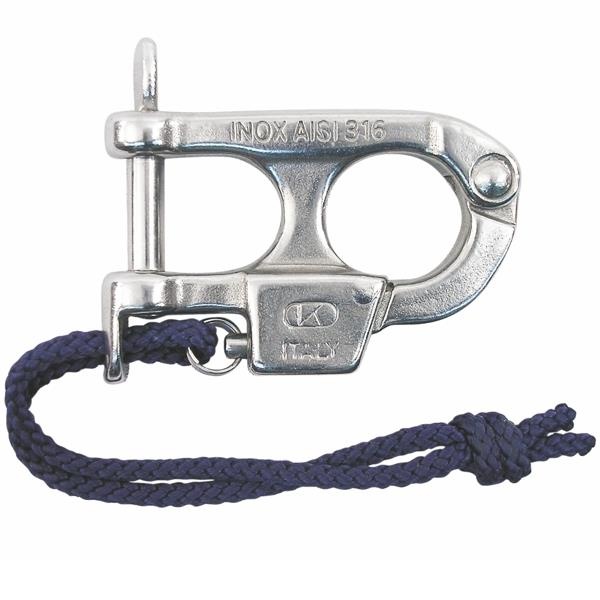
Kong Quick Release for Water Ski
Stainless steel AISI 316 quick release, useful in all situations where you may need to quickly disengage from the attachment point (water skiing, etc.) Pull the cord to quickly open the closing lever, even under load. Tested by R.I.N.A. Patented. This device is not a PPE for climbing, mountaineering and rope courses. New ECO PACKAGING in recycled cardboard. Standards: R.I.N.A. 1/165/86/DP Material: Stainless steel Weight: 75 grams Load: 150 Kgf
Brand: Kong
Category: Sporting Goods > Outdoor Recreation > Boating & Water Sports > Towed Water Sports > Water Skiing